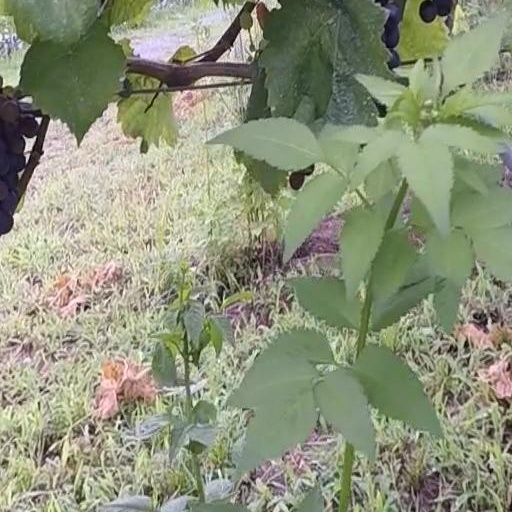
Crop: grape